Franke family (Bydgoszcz)

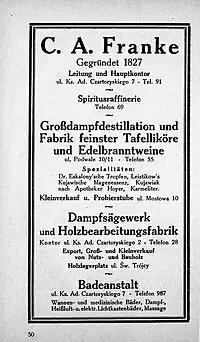
Advertising for CA Franke establishment ca. 1928

The son of Caroline and Carl, Hermann, was born on June 18, 1829, in Bydgoszcz. After the death of his father, the company passed into his hands. From that moment, the firm underwent a stable and dynamic development. In 1857, he had installed the first steam engine in the city with a 3 HP strength produced by Friedrich Eberhard's workshops in Berliner Straße. In 1872, he opened a new factory at Podwale Street 9 - Kręta 3 (now partly gone), for the production of liqueurs. Hermann Franke was known as a philanthropist, committed to work for economic, cultural and social development in the city: he was made in 1900, "Honorary Citizen of the City of Bromberg". He died on July 29, 1913, in Bydgoszcz, and was buried in the Evangelical cemetery at Jagiellońska street (today's Ludowy Park).